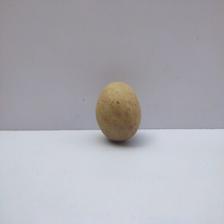
Size: Medium